Ombré

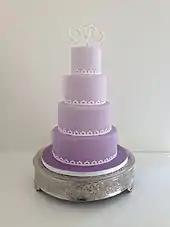
A cake with purple "ombré" frosting

“Ombré” as a hair-coloring technique had been popularized in 2000 when the singer Aaliyah had her hair dyed in a subtle gradual fade from black at the roots to lighter towards the hair tips. , the "ombré" hair trend was still popular. The style has been adopted by many celebrities, such as Britney Spears, Alexa Chung, Lauren Conrad, Vanessa Hudgens, Drew Barrymore, Beyoncé, and even Jared Leto, among others. One stylist found that the "ombré" hairstyle requires very little upkeep, making it easier for it to remain on trend. While "ombre" was initially the gradual lightening of the hair from dark to light, it has expanded to take on various other techniques, including the fading of a natural color from the roots to a more unnatural color (such as turquoise or lavender) at the tips.